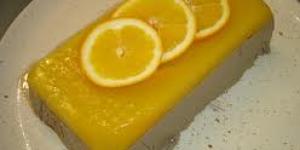
tarrinas de pate a la naranja